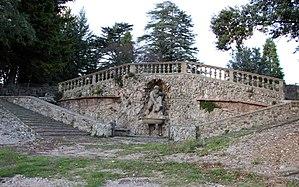
La Villa di Pratolino est une villa médicéenne sise dans la localité de Pratolino, dans la commune de Vaglia, à 12 km au nord de Florence, en Toscane au pied des montagnes Apennins. Bien que le palais d'origine ait été détruit en 1821, ses monuments et jardins, lesquels s'étendent sur une superficie de 30 ha, ont été classés au patrimoine mondial de l'UNESCO en 2013. C'est la seule des villas construites par les Médicis qui n'a pas survécu.